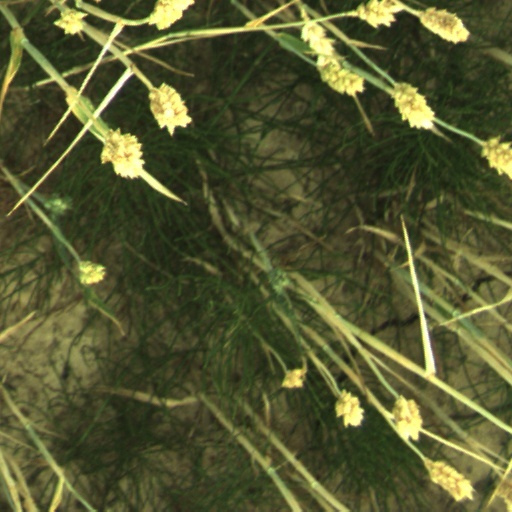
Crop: wheat